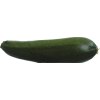
Label: green_zucchini